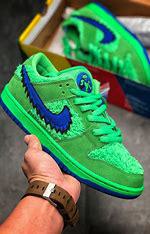
Brand: Nike
Model: Dunk